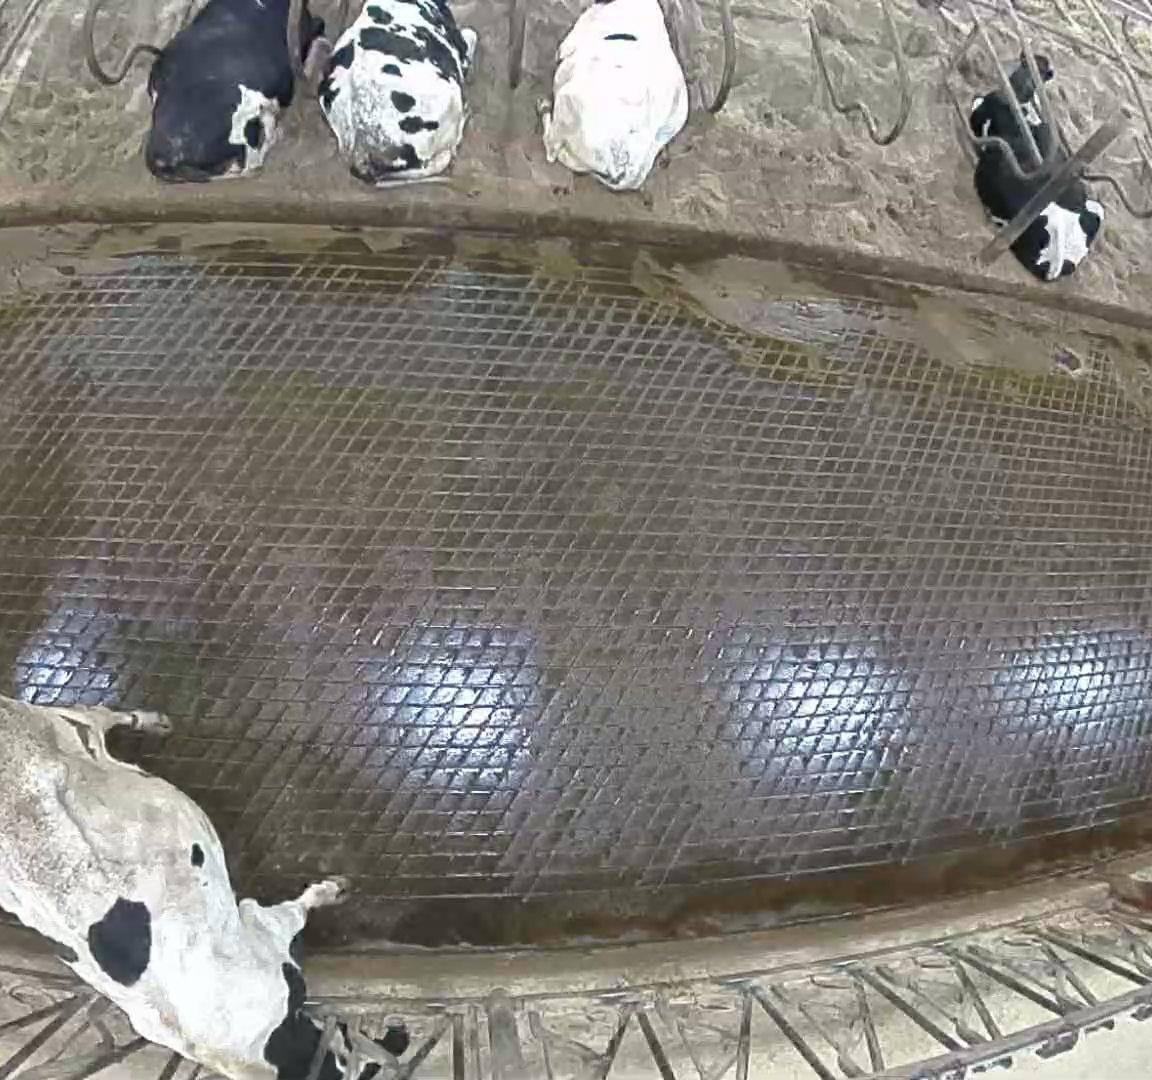
Number of cows: 5